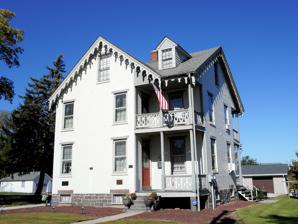
Building: Sheads House
Country: United States of America
Year built: 1862
Historic house in Pennsylvania, United States United States historic place Sheads House U.S. National Register of Historic Places Sheads House, 2017 Show map of Pennsylvania Show map of the United States Location 331 Buford Ave., Gettysburg, Pennsylvania Coordinates 39°50′2.4″N 77°14′34.2″W / 39.834000°N 77.242833°W / 39.834000; -77.242833 Area 0.3 acres (0.12 ha) Built 1862 Architectural style Gothic Revival NRHP reference No. 76001592 Added to NRHP December 8, 1976 The Sheads House , also known as Oak Ridge Seminary, is an historic, American home that is located in Gettysburg in Adams County, Pennsylvania . It was listed on the National Register of Historic Places in 1976. History and architectural features Built in 1862, this historic structure is a 2 + 1 ⁄ 2 -story, T-shaped,brick dwelling that was designed in the Gothic Revival style. It sits on a granite foundation, has a cross gable roof, and features an ornamental fascia board and porches with ornamental balustrades . Shortly after it was built, it housed the Oak Ridge Seminary, a girls' school. During the Battle of Gettysburg , it was used as a hospital for Confederate States Army wounded. It was listed on the National Register of Historic Places in 1976. It is located in the Gettysburg Battlefield Historic District . Gallery Shell embedded in the wall to the left of the window See also National Register of Historic Places listings in Adams County, Pennsylvania References